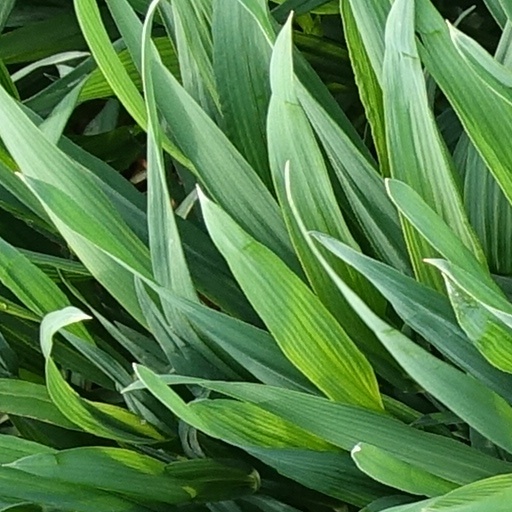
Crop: wheat